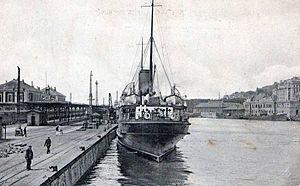
gare de Boulogne-Maritime.
Le siège de Boulogne-sur-Mer, opposant Franco-Britanniques aux Allemands avec victoire de ces derniers, est livré pour le contrôle de la commune et du port de Boulogne-sur-Mer du 22 au 25 mai 1940 pendant la campagne de France au début de la Seconde Guerre mondiale. Il se déroule en même temps que le siège de Calais, précédant l'opération Dynamo, l'évacuation du Corps expéditionnaire britannique à Dunkerque.